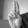
ASL letter: U